Phoenix Wings

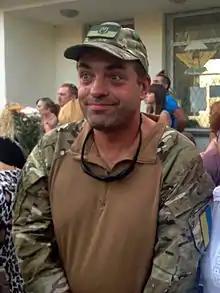
Yurii Biriukov

The organization is also involved in the restoration of aircraft belonging to the Armed Forces of Ukraine. They helped to repair the aircraft AN-26, so the plane returned to the ranks of the Ukrainian army. The need for it has become particularly acute after the separatists in the Donbas destroyed an IL-76 aircraft, resulting in the deaths of 49 people who were on board.